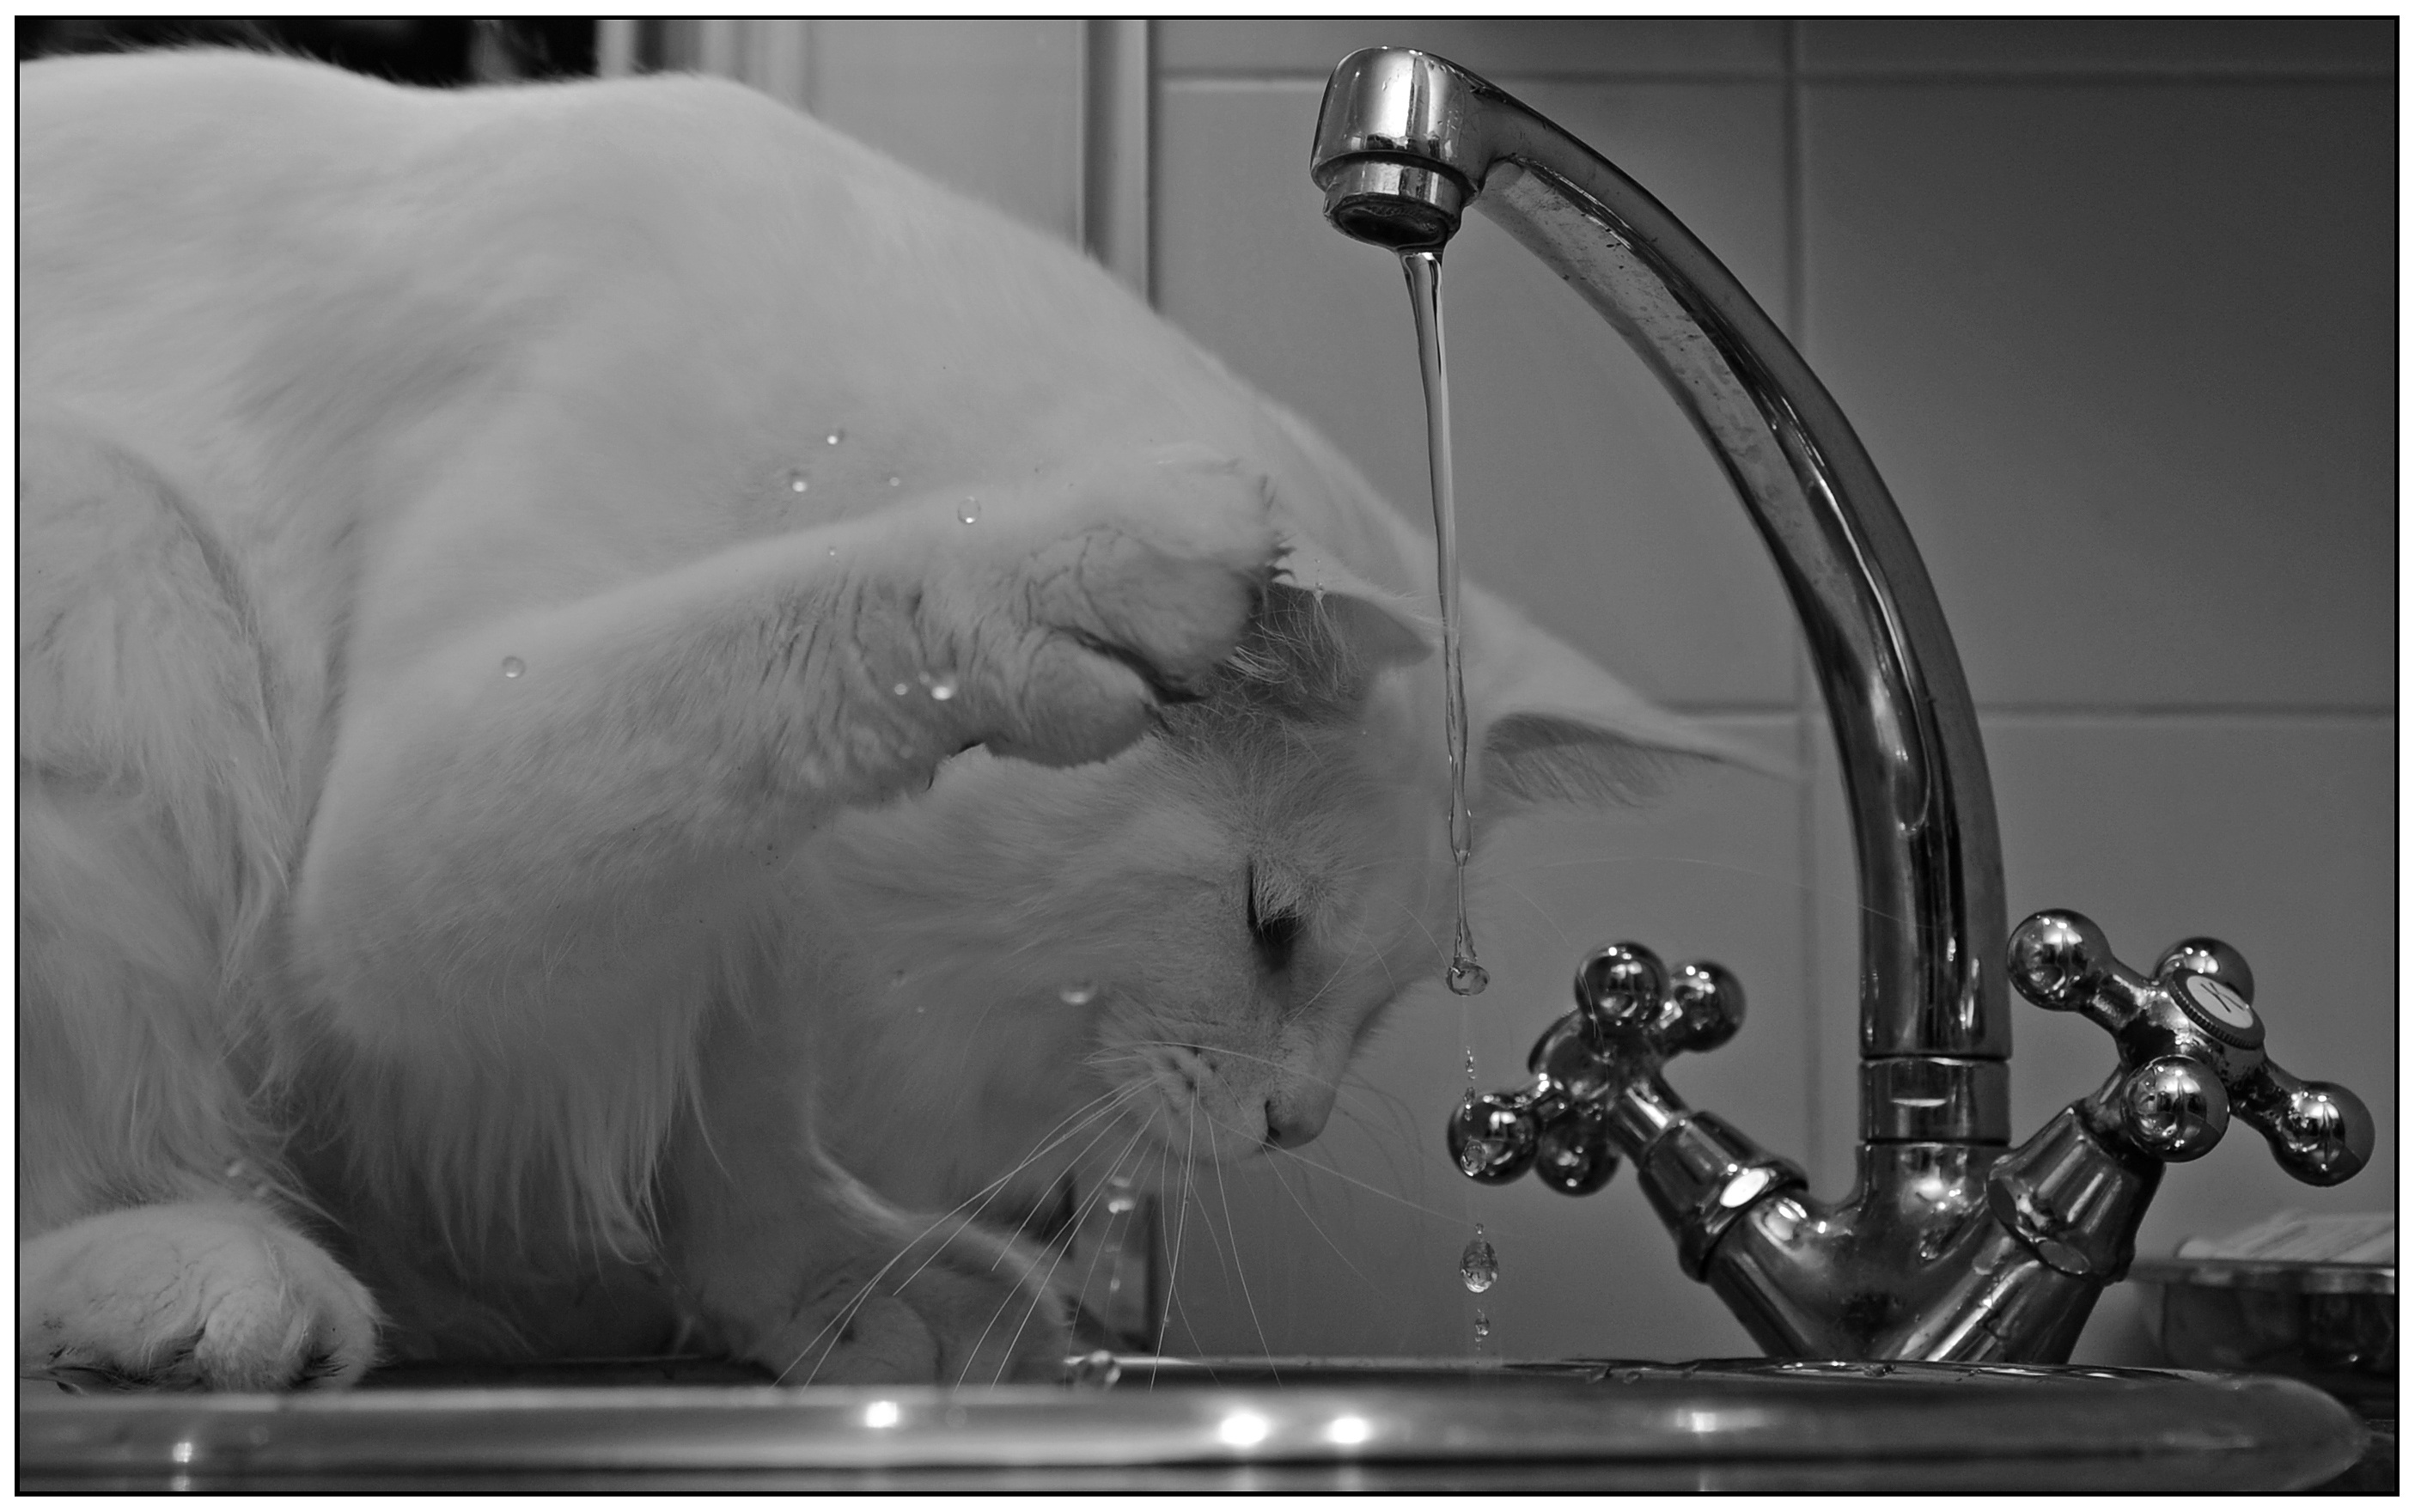
water, black and white, white, glass, animal, pet, cat, feline, monochrome, black white, sculpture, tap, faucet, animals, funny, hangover, remote access, still life photography, monochrome photography, witty, plumbing fixture